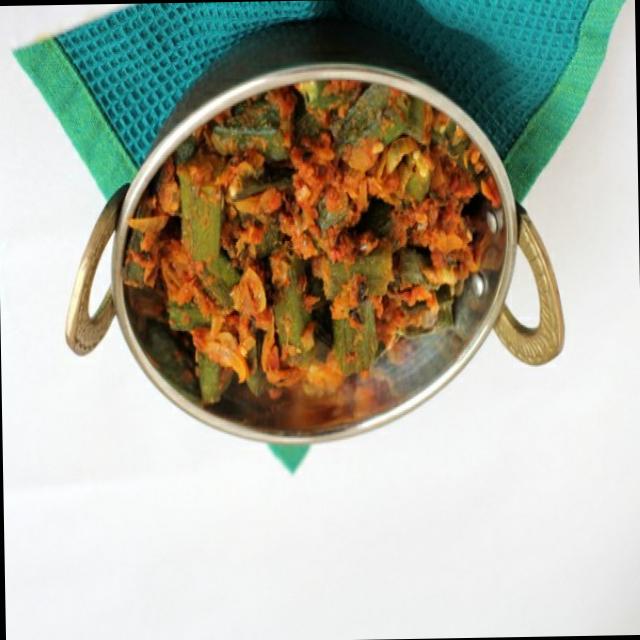
Dish: bhindi_masala